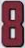
Number: 8